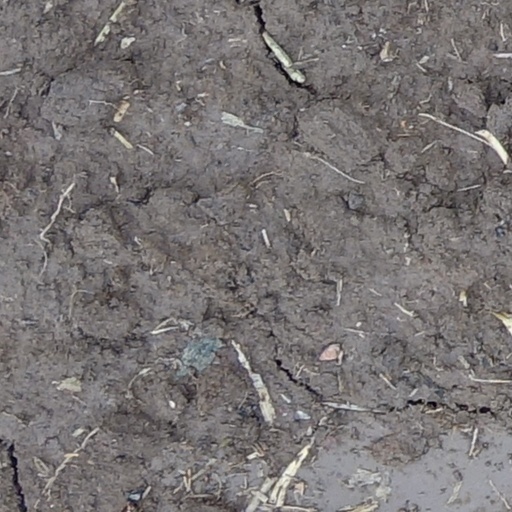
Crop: wheat